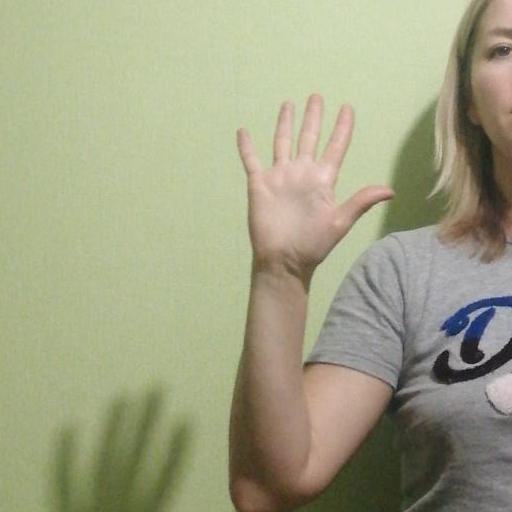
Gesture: palm